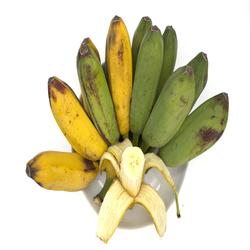
Label: Banana